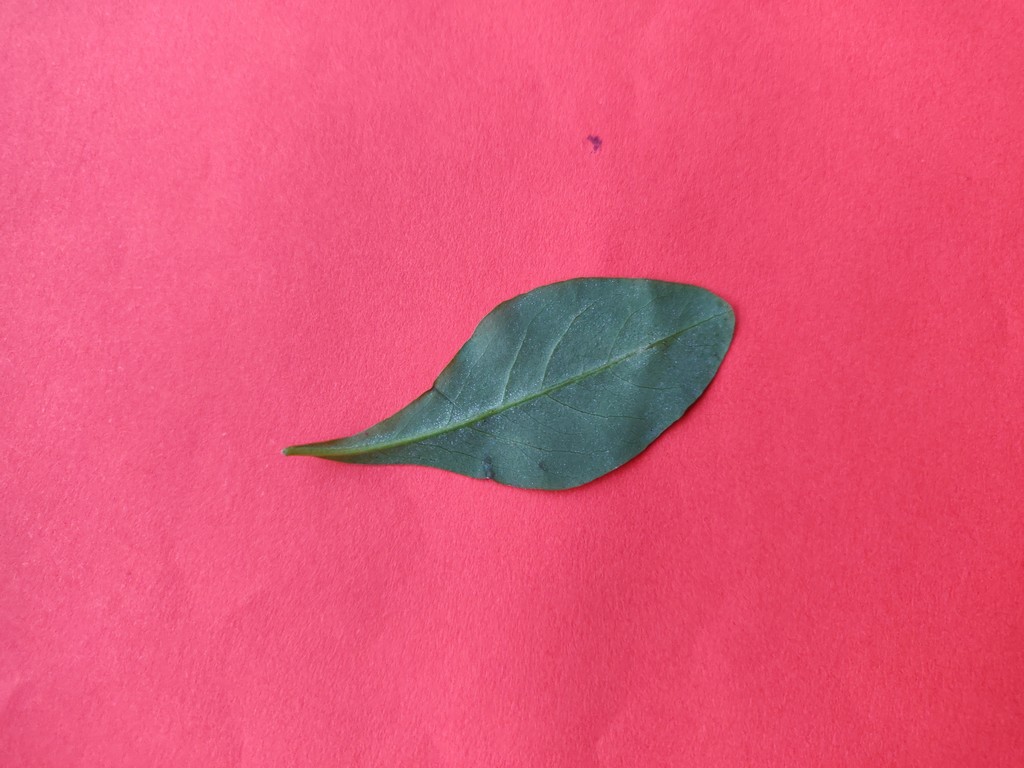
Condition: Healthy
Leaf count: single
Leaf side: back